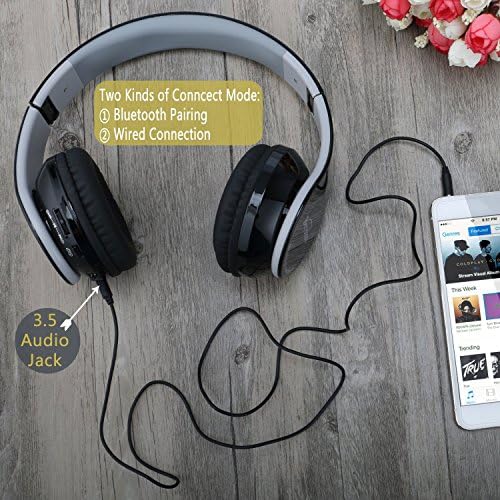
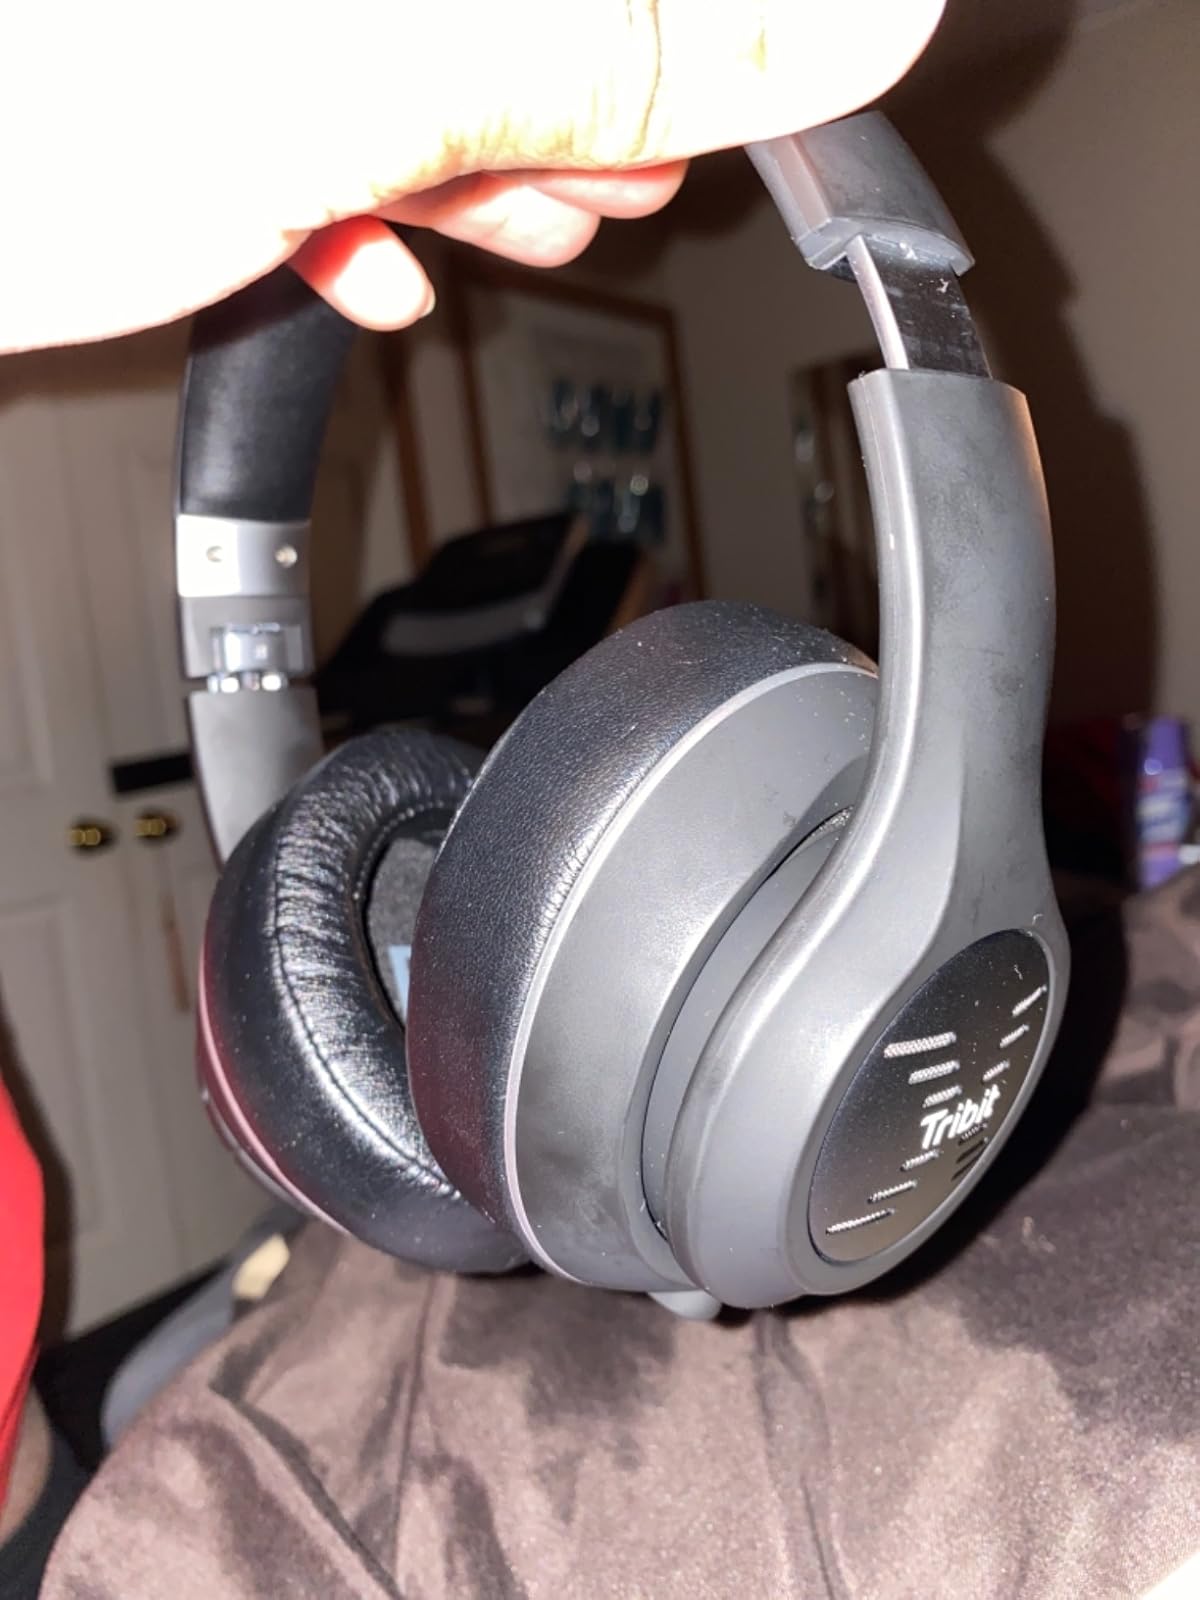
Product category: headphones
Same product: no